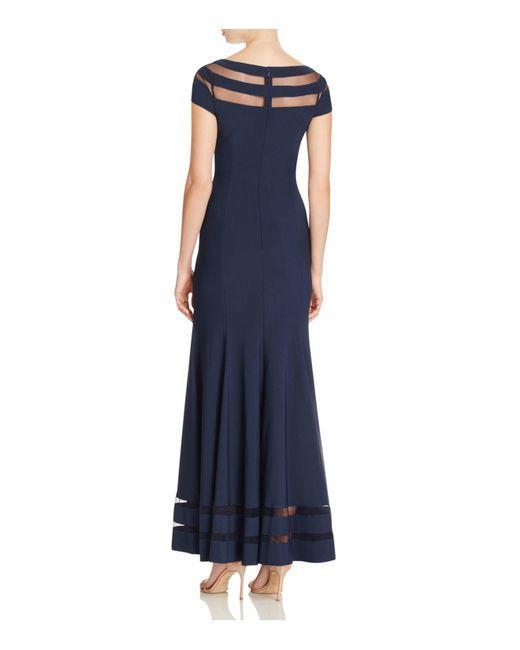
Formelles, marineblaues, kurzärmliges, langes Damenkleid mit transparenten Spitzendetails und nackten Absätzen